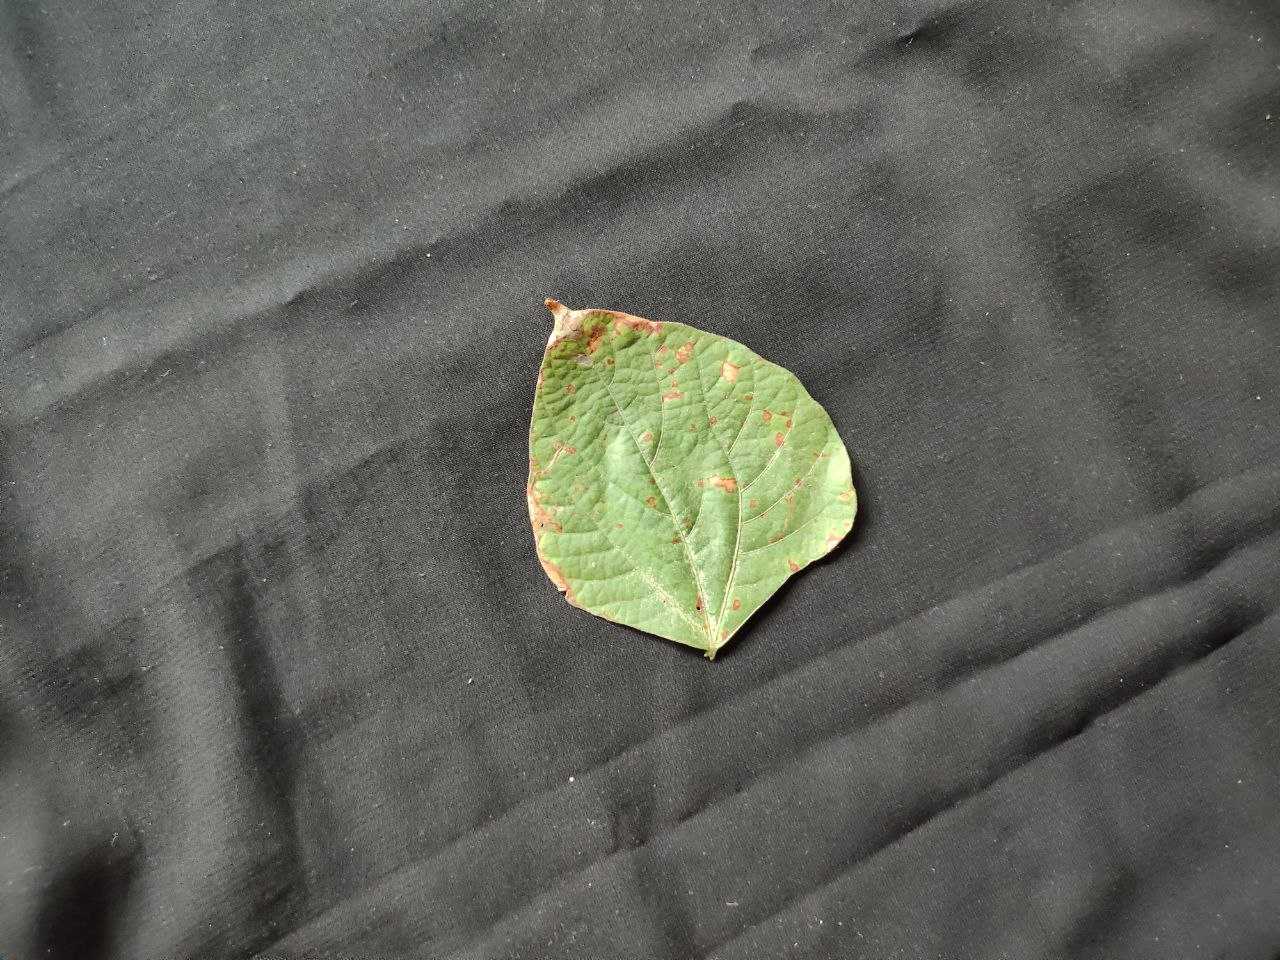
Crop: bean
Leaf condition: Rust